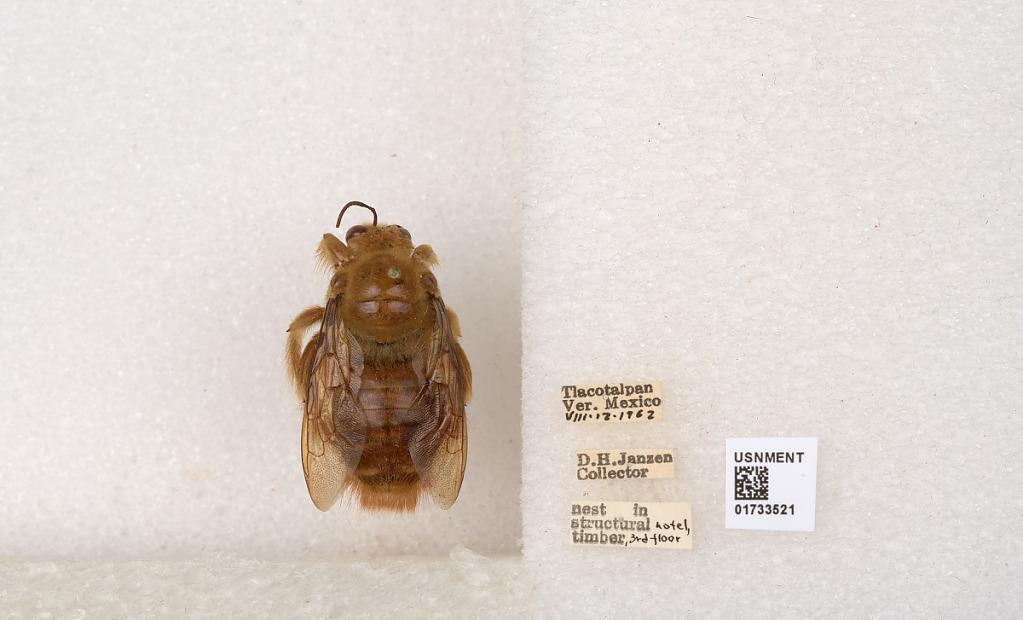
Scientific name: Xylocopa (Megaxylocopa) fimbriata Fabricius
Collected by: D. Janzen
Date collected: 1962-8-12
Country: Mexico
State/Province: Veracruz
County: Tlacotalpan